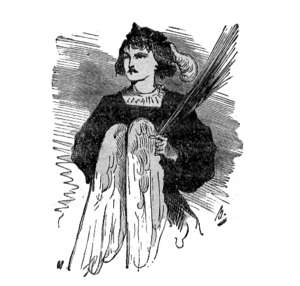
Pour la source voir